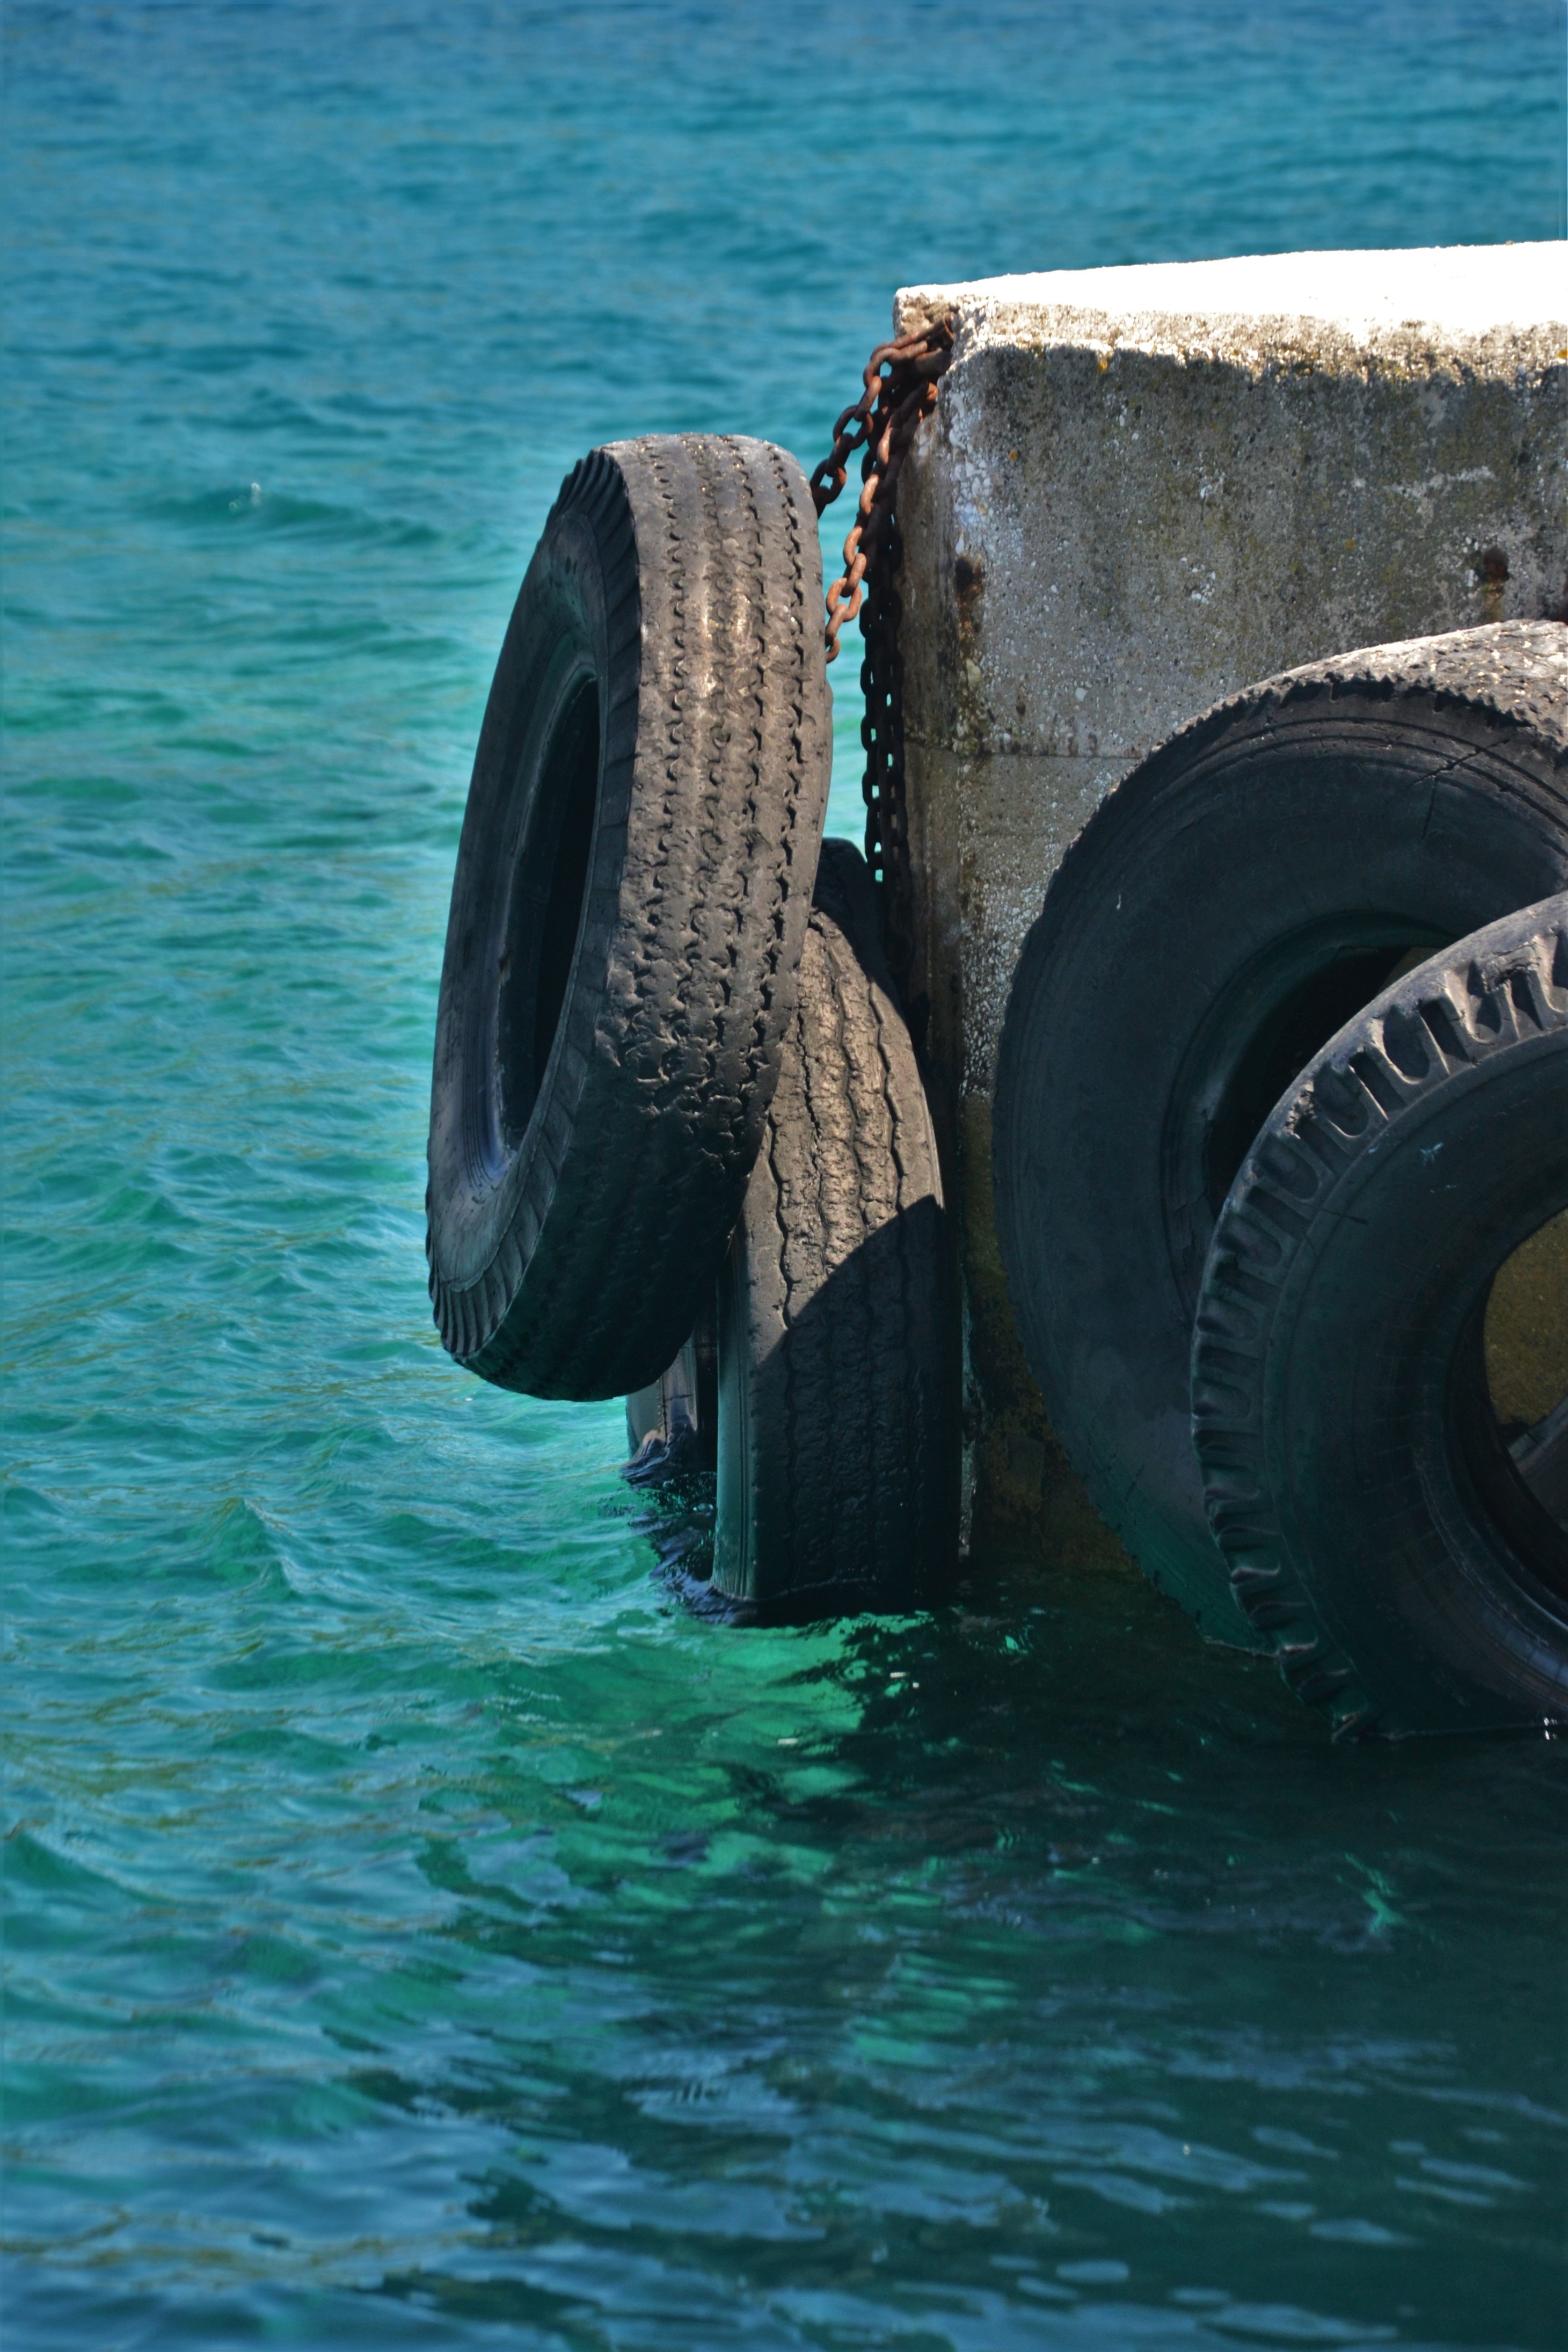
sea, water, wheel, old, pier, vehicle, blue, security, tire, croatia, protection, recycling, dalmatia, retired, auto tires, buffer, adriatic sea, damping, automotive tire